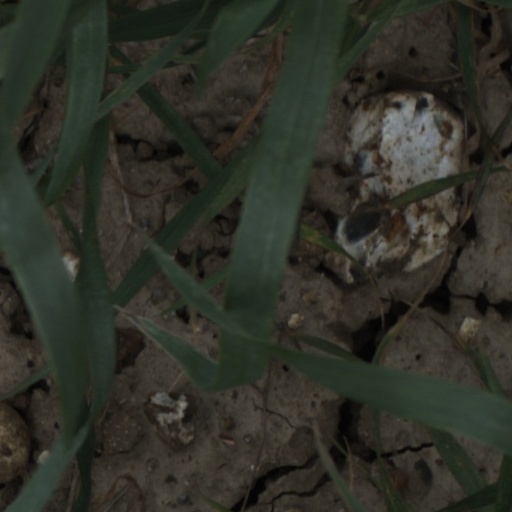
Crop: wheat